Transport in Burkina Faso

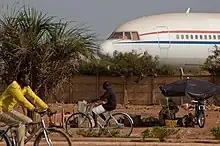
Plane in Ouagadougou

There are international airports at Ouagadougou and Bobo-Dioulasso and numerous smaller airfields. In 2004, the number of airports totaled 23, only two of which had paved runways as of 2005. Air Burkina, which began in 1967, is government-run and has a monopoly on domestic service but also flies to neighboring countries.